Mary Carryl

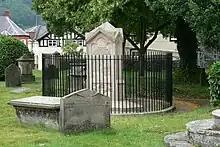
Mary Carryl's memorial is shared with the Ladies of Llangollen in the local church

In time Eleanor and Sarah would become notorious as "The Ladies of Llangollen", and Carryl became both their servant and the head of the household. She was loyal to her employers. She was said to have "masculine qualities" and Lady Eleanor's diary records how she would give as good as she got as she bargained loudly with the fishermen, the butchers and the inebriated.